Babylonian revolts (484 BC)

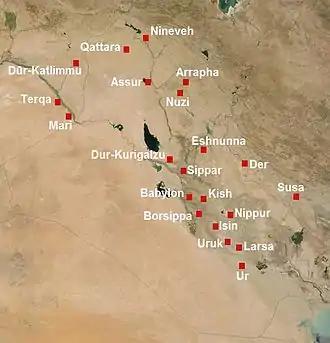
Locations of some major Mesopotamian cities

The Babylonian revolts against Darius are easily dated to 522 and 521 BC due to the number of contemporary sources. The revolts of Nebuchadnezzar III and Nebuchadnezzar IV were part of a wider series of uprisings throughout the Persian Empire due to unrest and dissent following the deaths of Persian rulers Cambyses II and Bardiya. The large number of uprisings were only suppressed by Darius with great difficulty and as a result his victory widely commemorated in texts and monuments.